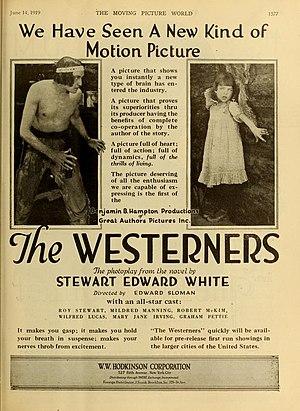
The Westerners est un film américain réalisé par Edward Sloman et sorti en 1919.
Edward Sloman est un réalisateur, acteur, scénariste et producteur britannique né le 19 juillet 1886 à Londres, et mort le 29 septembre 1972 à Woodland Hills qui a fait sa carrière dans le cinéma américain.